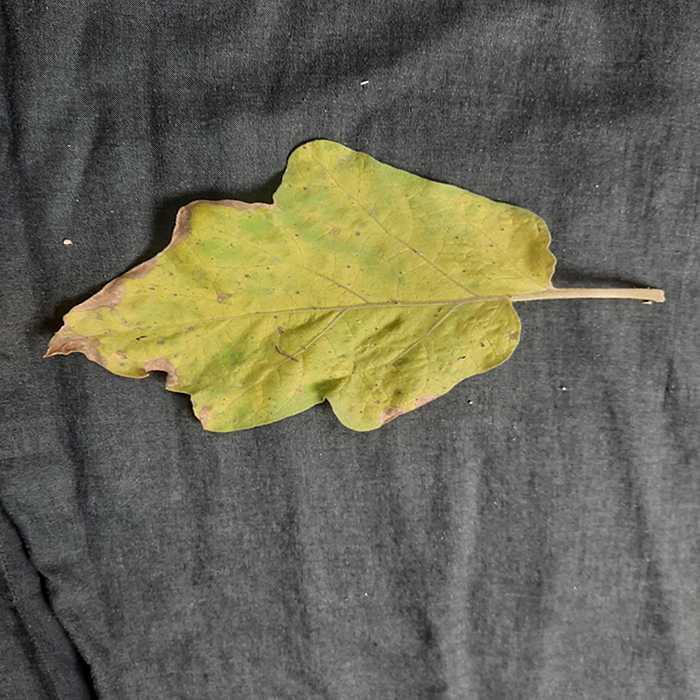
Plant: Eggplant
Label: Eggplant verticillium wilt